Gumball 3000

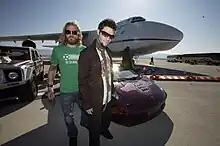
TV personalities Ryan Dunn (left) and Bam Margera (right) during the 2006 rally

The organisers of the Gumball 3000 initially continued with the rally until the facts about the incident became clear, at which point rally organisers canceled the remainder of event as a mark of respect. The subsequent court hearing found Morley guilty and convicted him of "endangering traffic, leading to death"; he was released from custody after receiving a two-year suspended sentence.